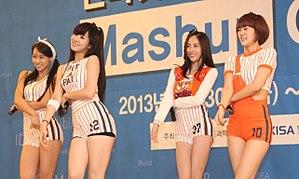
Bestie était un girl group sud-coréen composé de quatre membres formé par YNB Entertainment. Elles font leurs débuts officiels avec « Pitapat » le 11 juillet 2013.